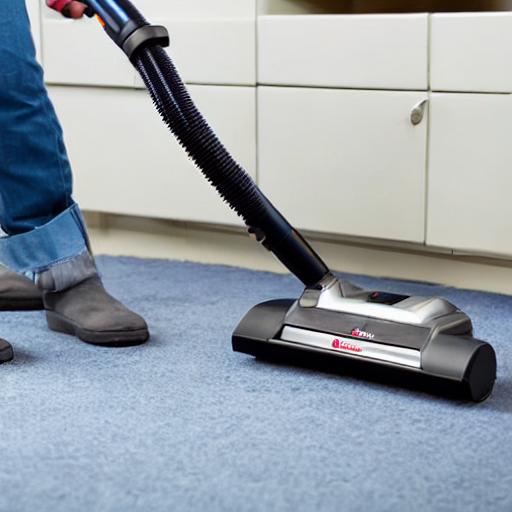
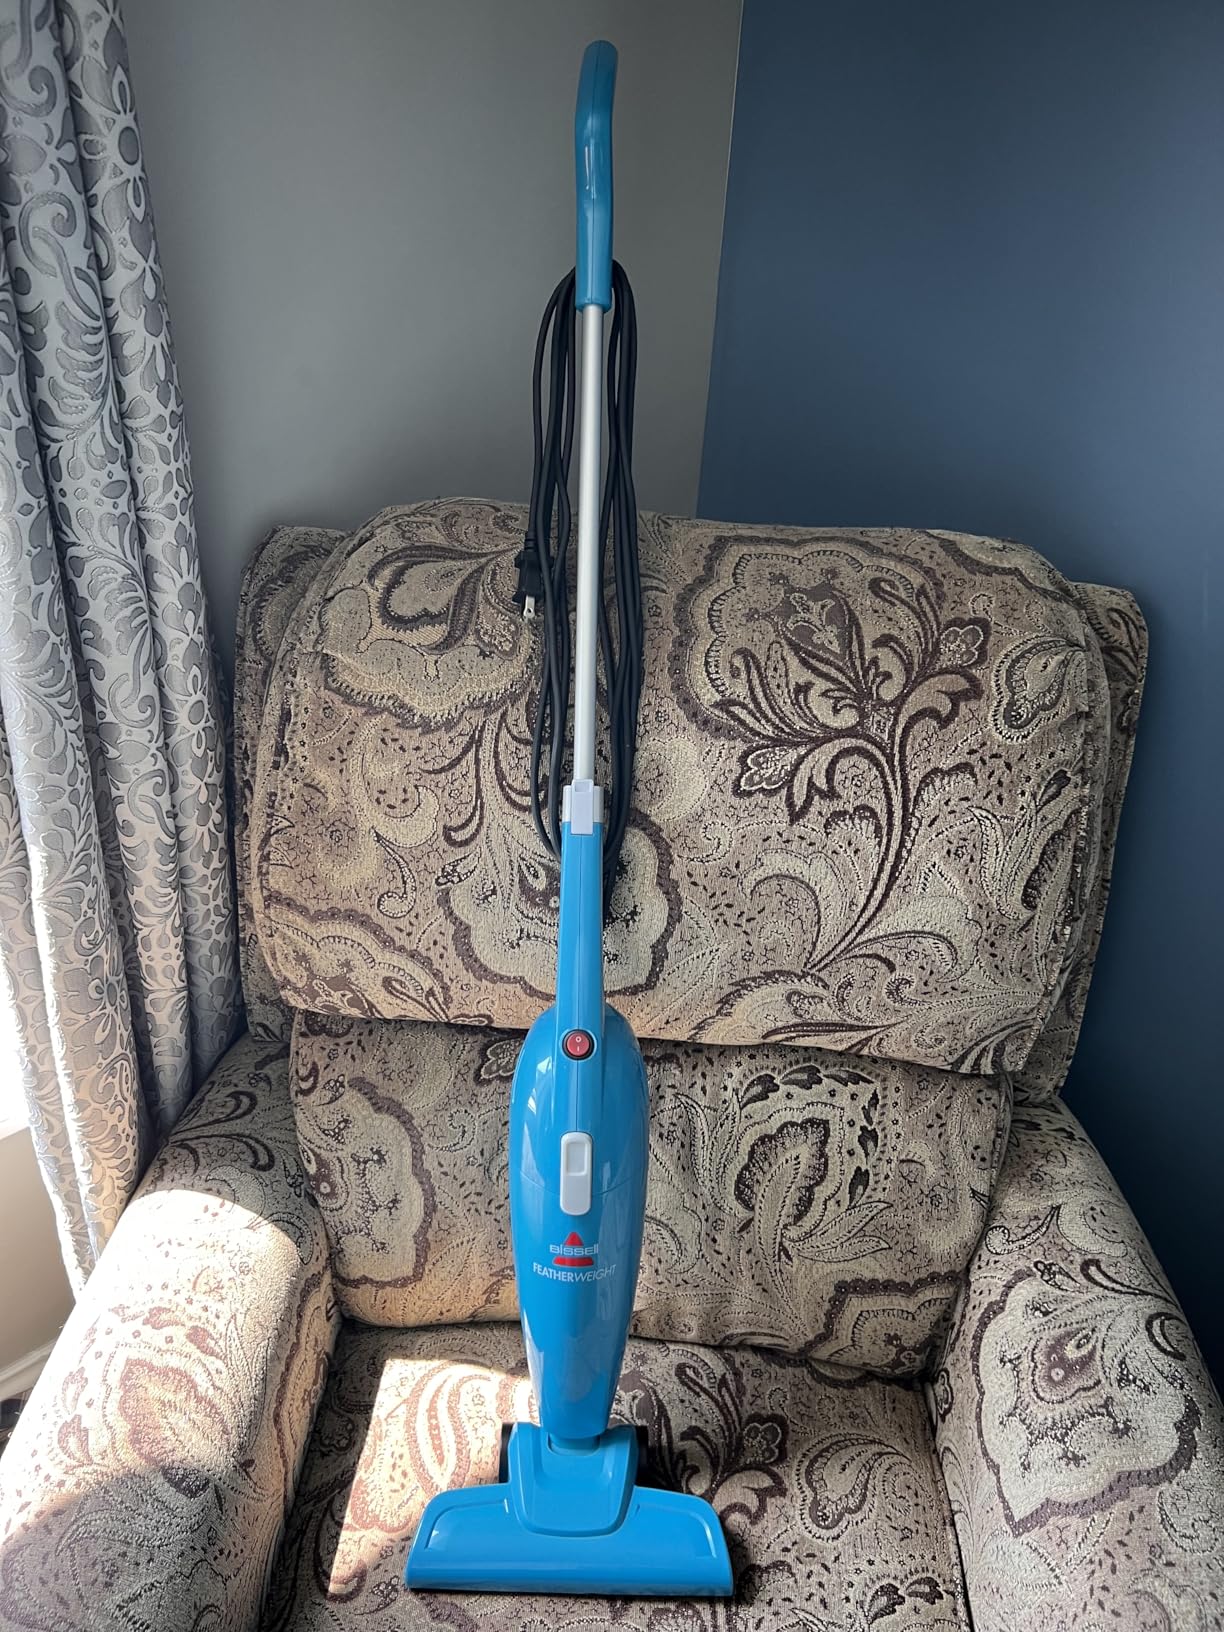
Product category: items_vacuum
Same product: no